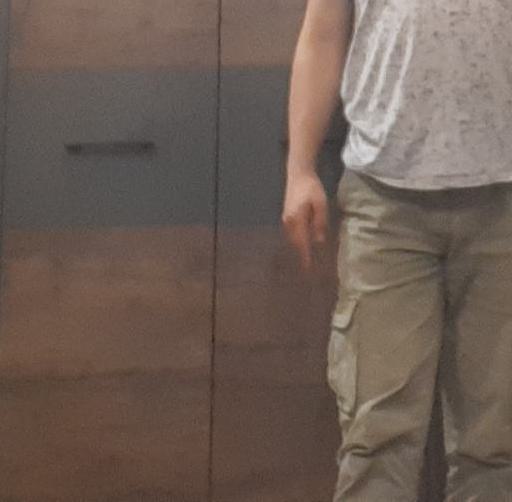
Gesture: no_gesture